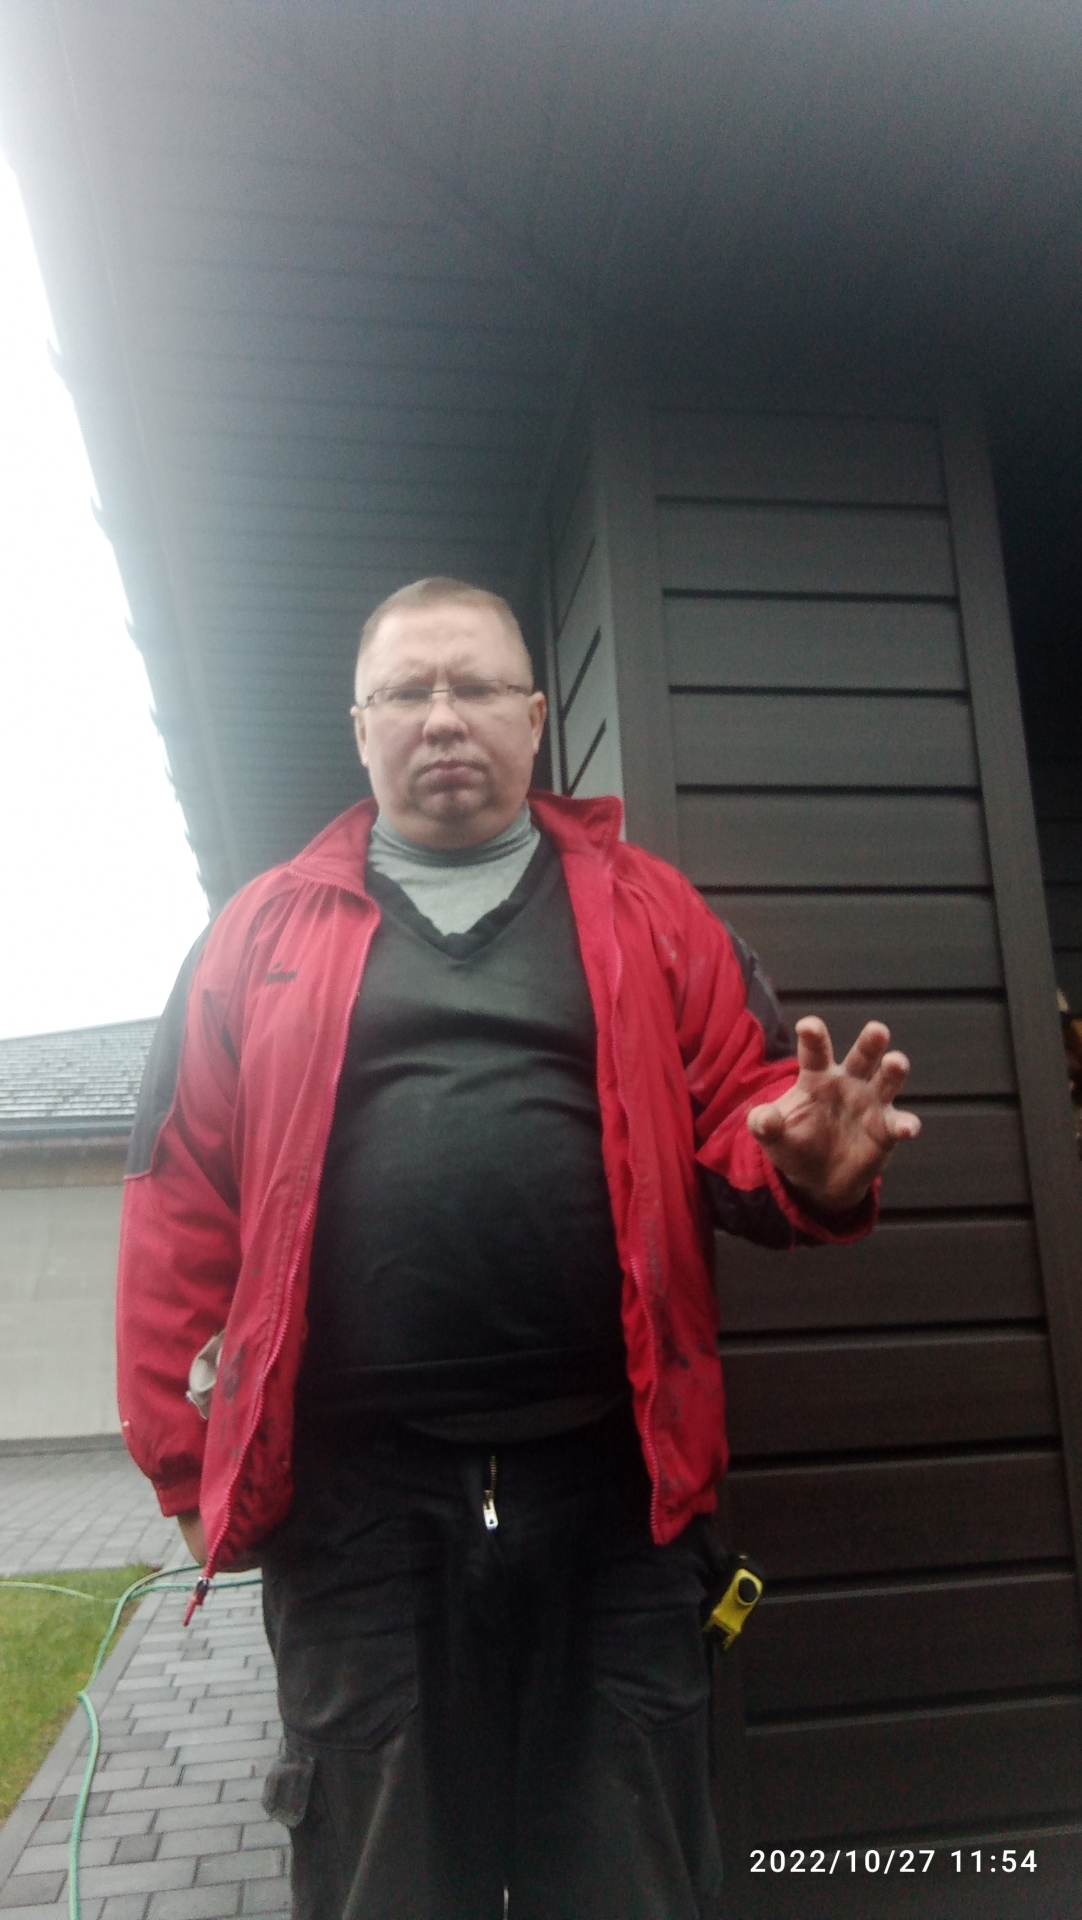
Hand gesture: grabbing